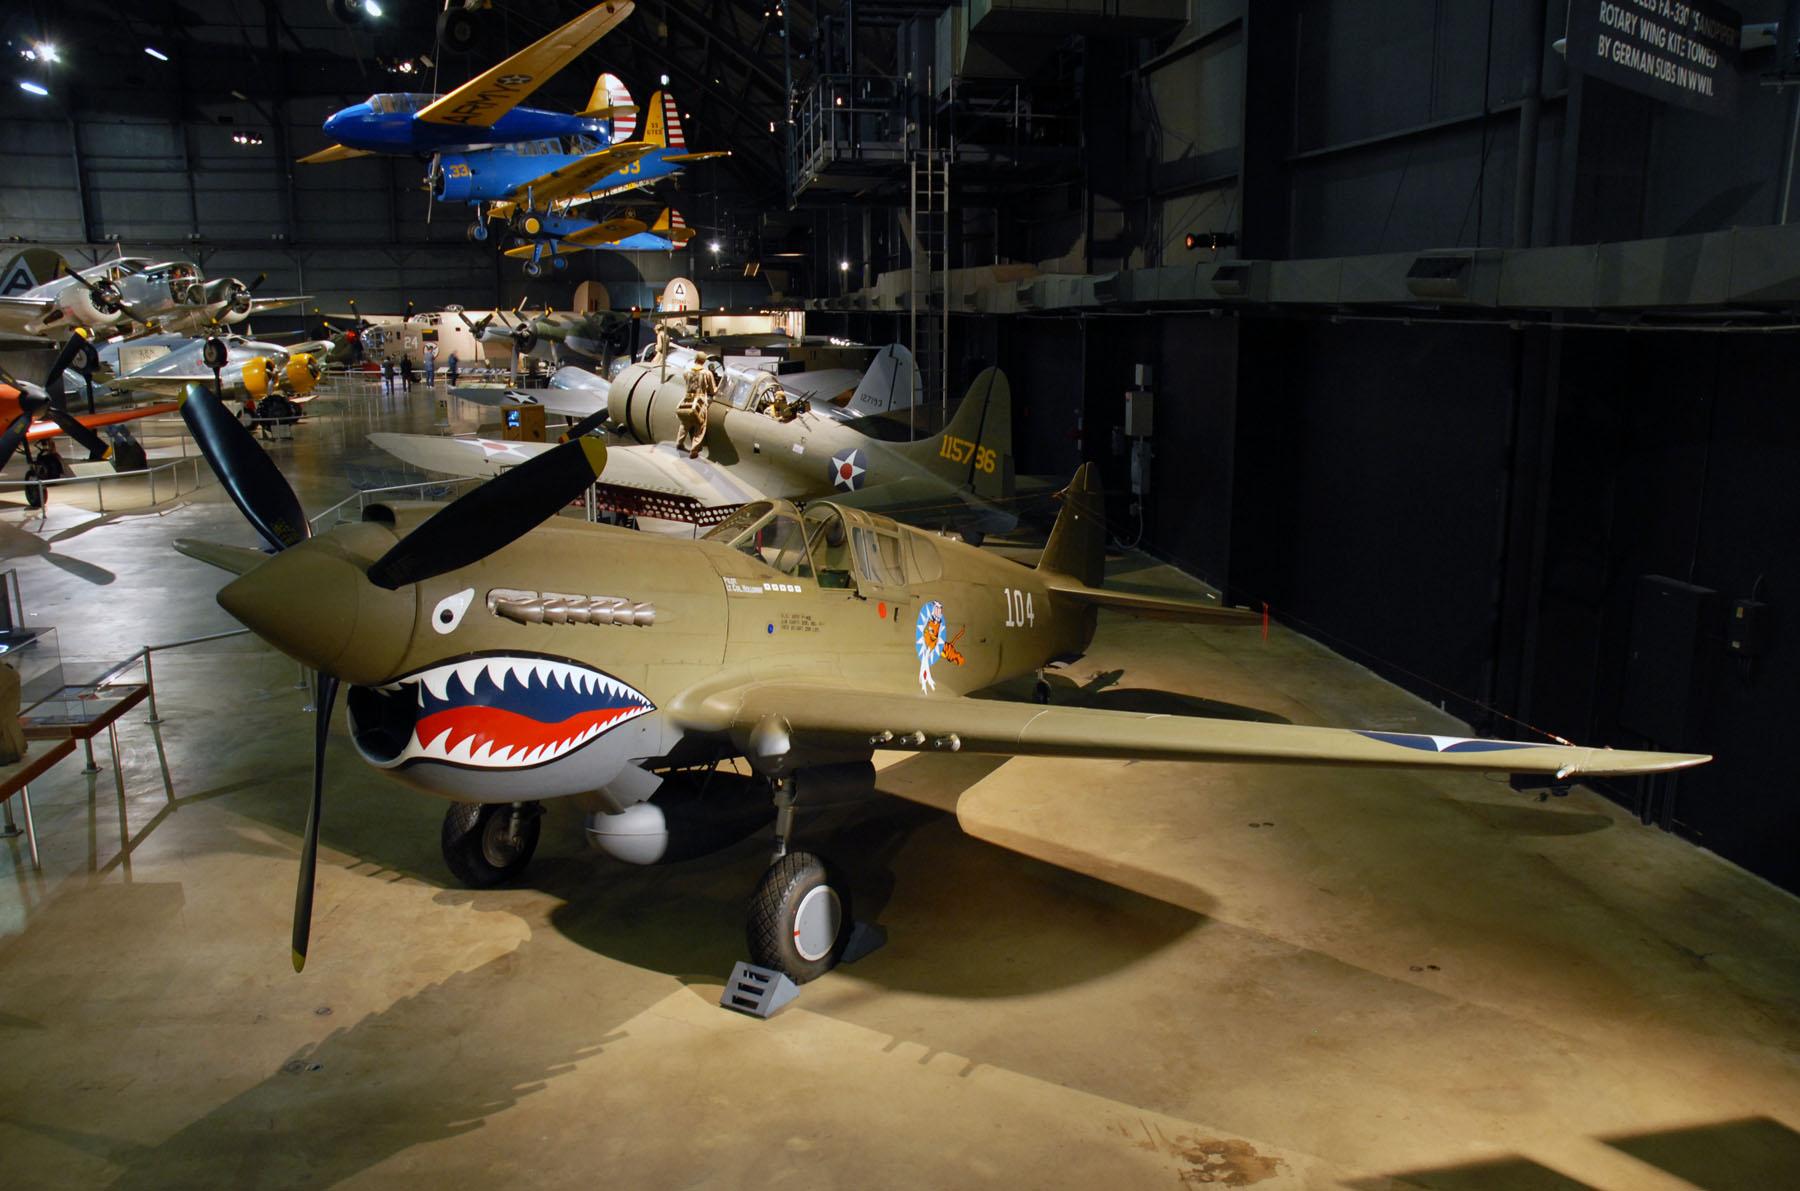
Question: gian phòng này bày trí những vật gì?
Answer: những mô hình máy bay